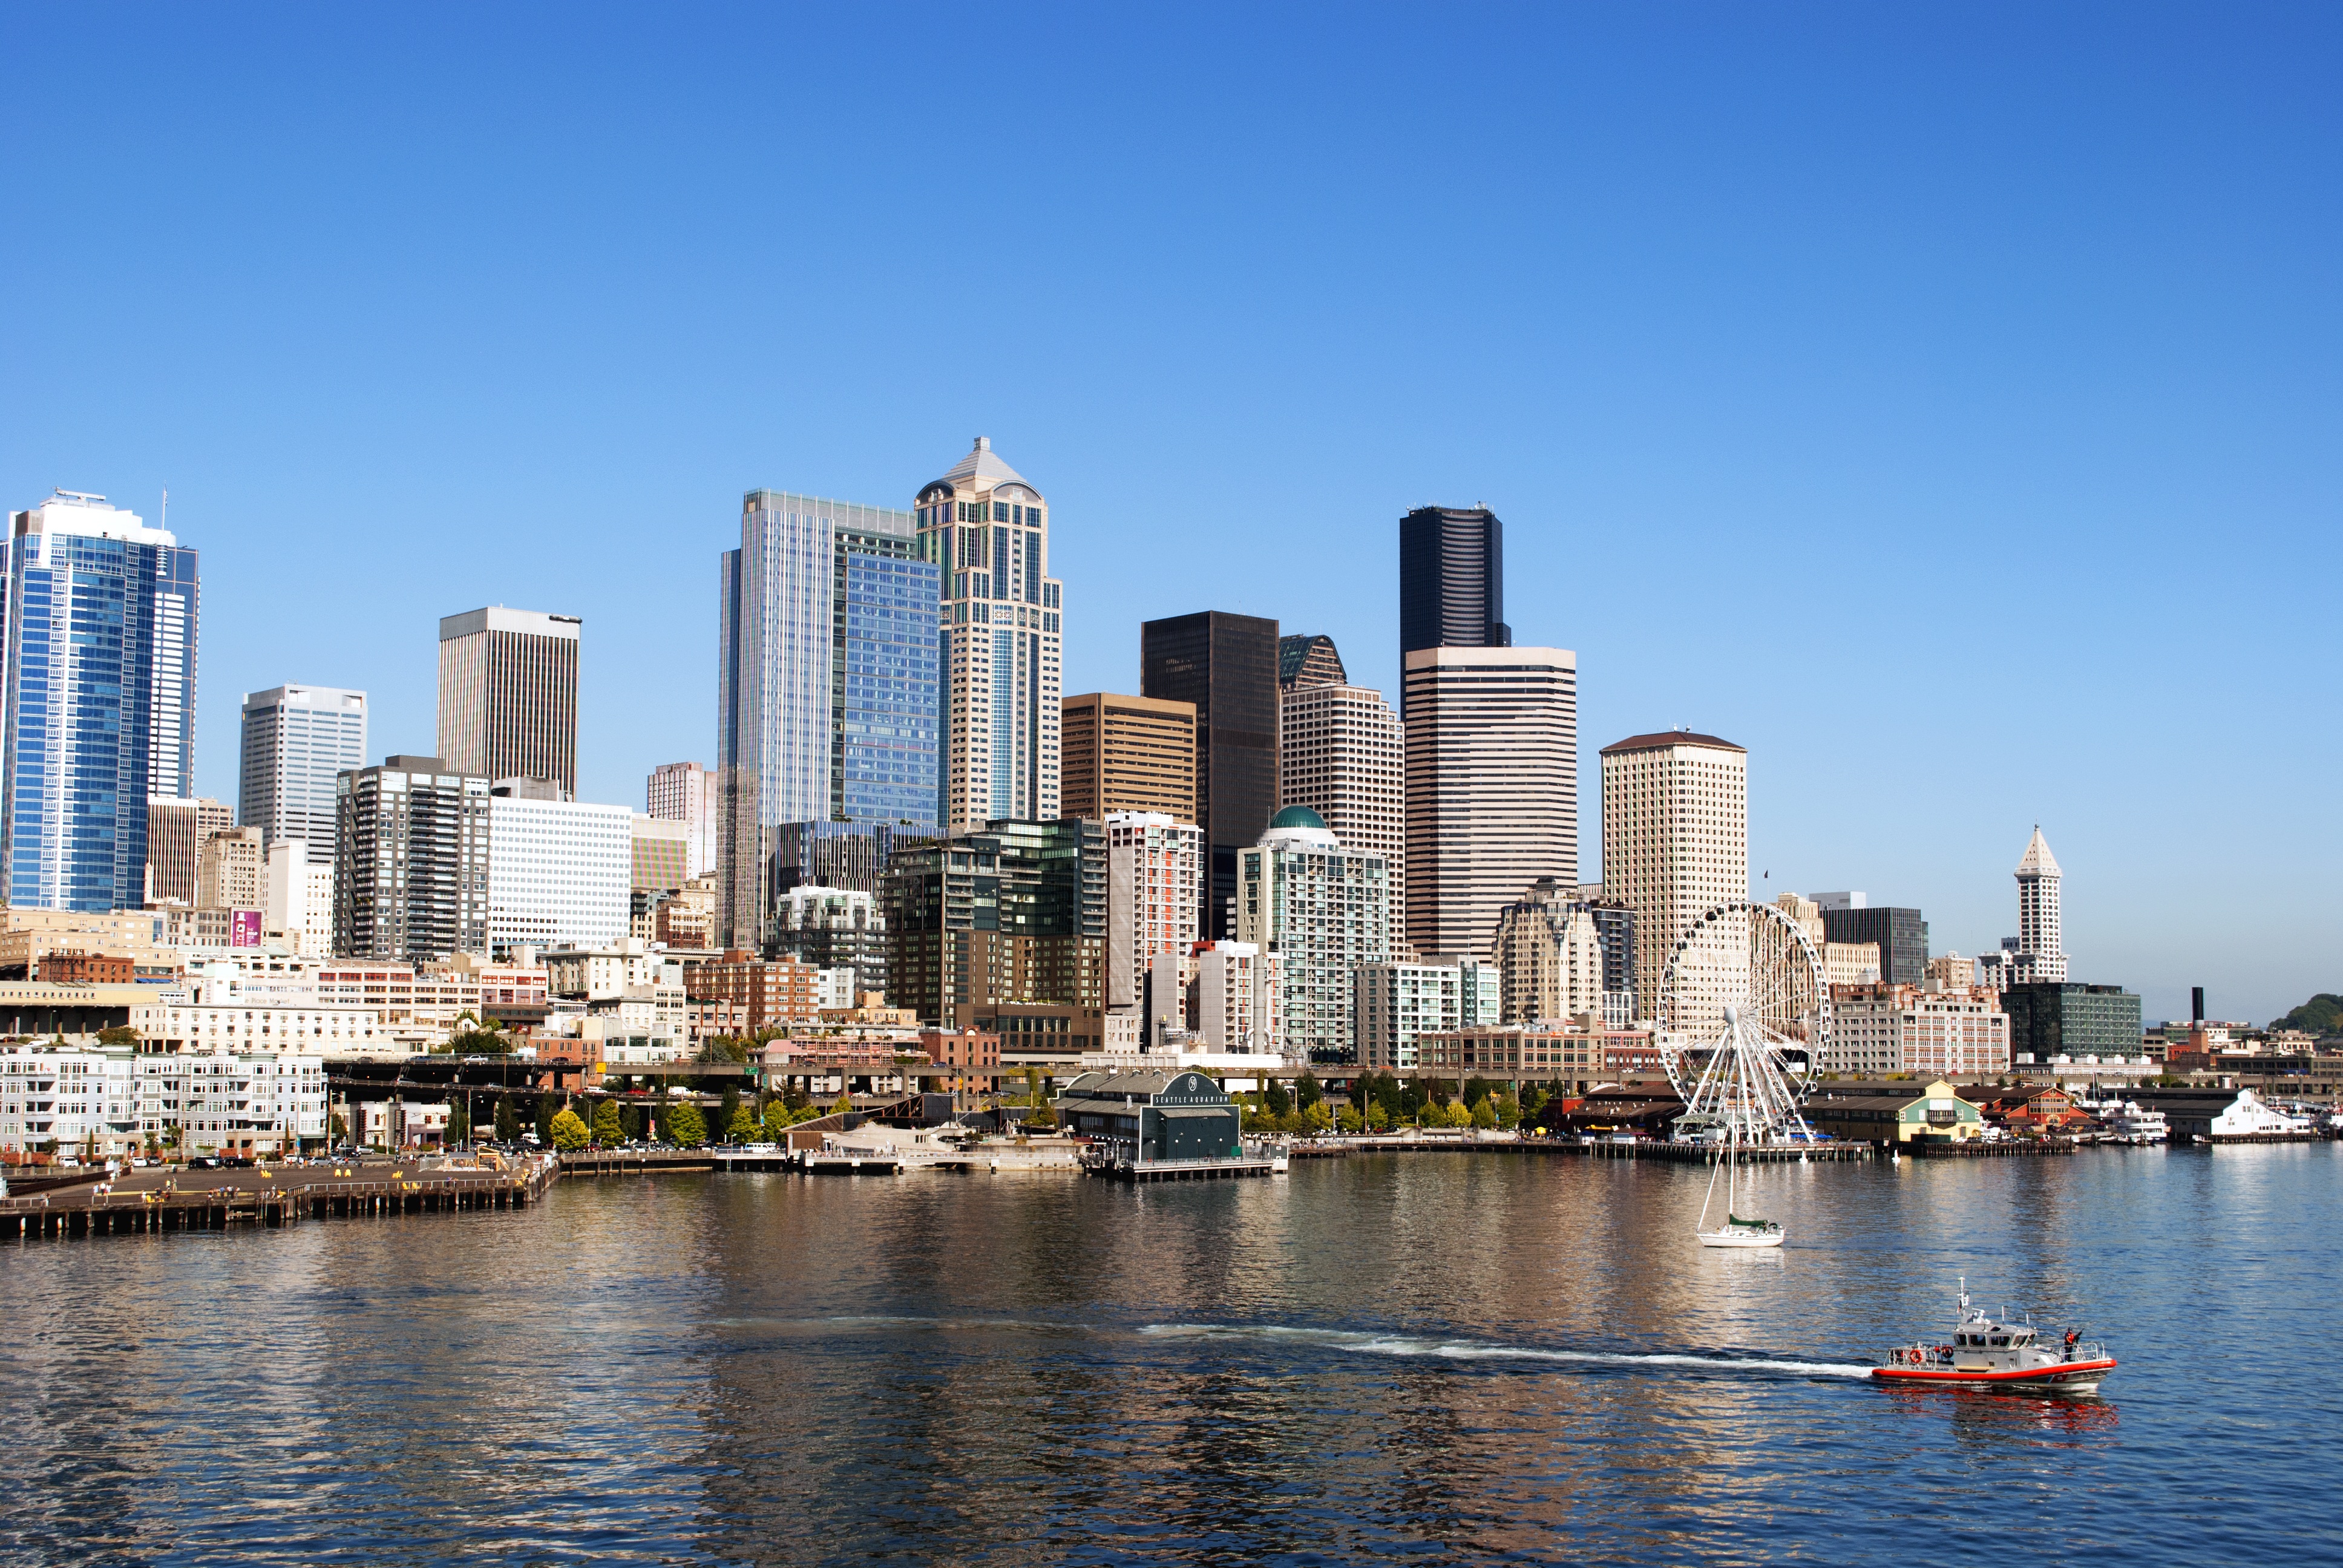
horizon, skyline, town, city, skyscraper, cityscape, panorama, downtown, seaside, reflection, usa, landmark, harbor, waterfront, tower block, seattle, metropolis, urban area, geographical feature, human settlement, metropolitan area